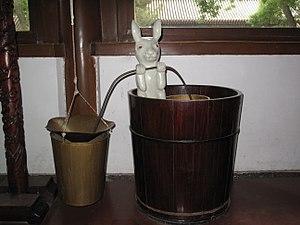
Les horloges hydrauliques chinoises sont des horloges hydrauliques anciennes, que l'on trouvait en Chine, pays isolé du monde occidental, jusqu'au XVIIᵉ siècle. Instruments originaux permettant de mesurer le temps en continu au moyen de l'eau et parfois du mercure, elles y ont connu un développement très important. L'utilisation de ces horloges s'est étendue aux pays avoisinants jusqu'à une période relativement récente.